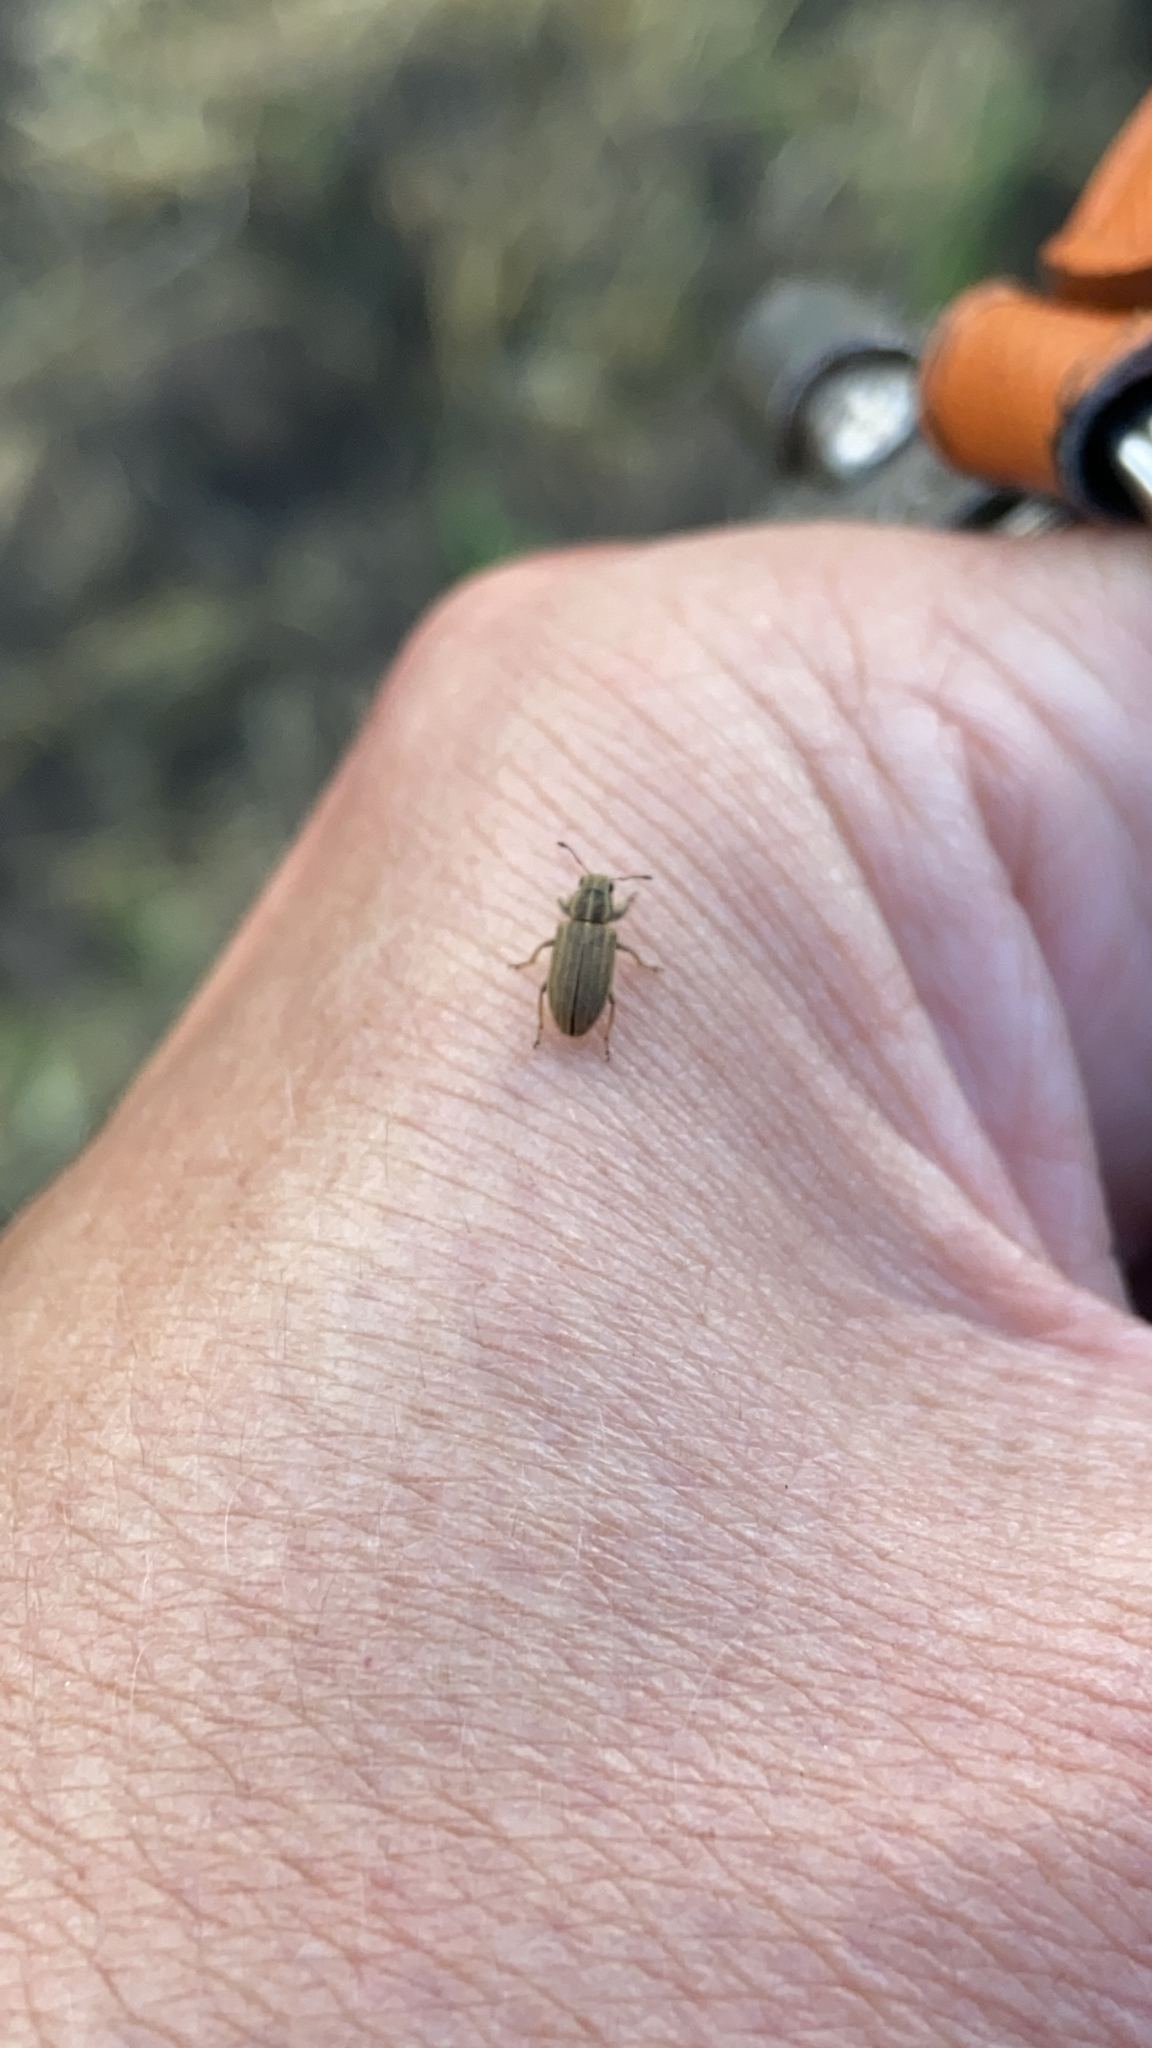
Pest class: pea_leaf_weevil